Rincon Center

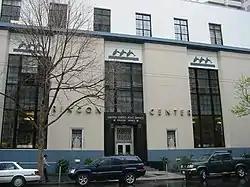
Rincon Center in May 2006

Rincon Center is a complex of shops, restaurants, offices, and apartments in the South of Market neighborhood of Downtown San Francisco, California. It includes two buildings, one of which is the former Rincon Annex post office building, completed in 1940. Rincon Center occupies an entire city block near the Embarcadero, bounded by Mission, Howard, Spear, and Steuart Streets.